List of birds of Maine

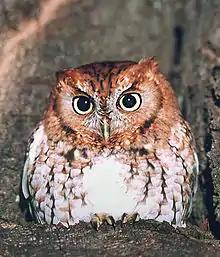
Eastern screech-owl

Typical owls are small to large solitary nocturnal birds of prey. They have large forward-facing eyes and ears, a hawk-like beak, and a conspicuous circle of feathers around each eye called a facial disk. Twelve species have been recorded in Maine.